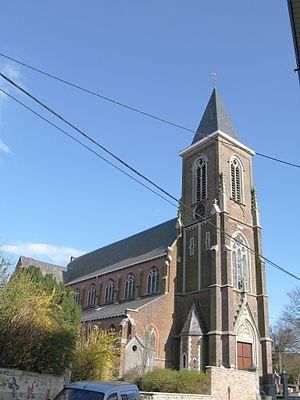
Eglise Saint-Pierre et Paul à Othée
Le diocèse de Liège, dans la province de Liège en Belgique, compte 529 paroisses. Ces paroisses sont regroupées en unité pastorale, et certaines unités pastorales forment l'un des 17 doyennés.
Othée est une section de la commune belge d'Awans, située en Région wallonne dans la province de Liège.